Cist

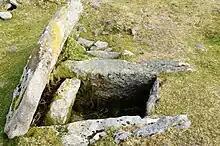
Kistvaen on the southern edge of Dartmoor in Drizzlecombe (England) showing the capstone and the inner cist structure.

ultimately from ; cognate to ) or cist grave is a small stone-built coffin-like box or ossuary used to hold the bodies of the dead. In some ways, it is similar to the deeper shaft tomb. Examples occur across Europe and in the Middle East.